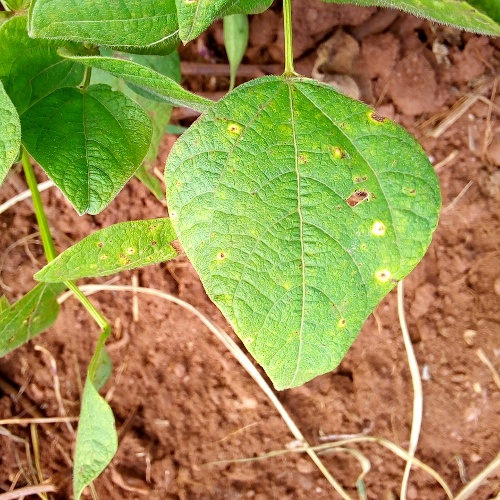
Leaf condition: bean_rust